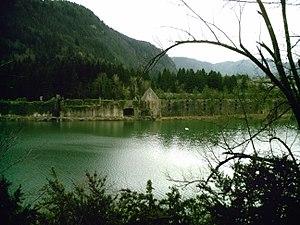
L'ancienne glacière du lac de Sylans située au bord du lac, du côté des Neyrolles (Ain)
Le lac de Sylans est un lac naturel situé dans le département de l'Ain, sur les communes du Poizat-Lalleyriat et des Neyrolles. Il connaît des variations de niveau importantes pouvant atteindre quatre à cinq mètres.
Les Neyrolles sont une commune française, située dans le département de l'Ain en région Auvergne-Rhône-Alpes.